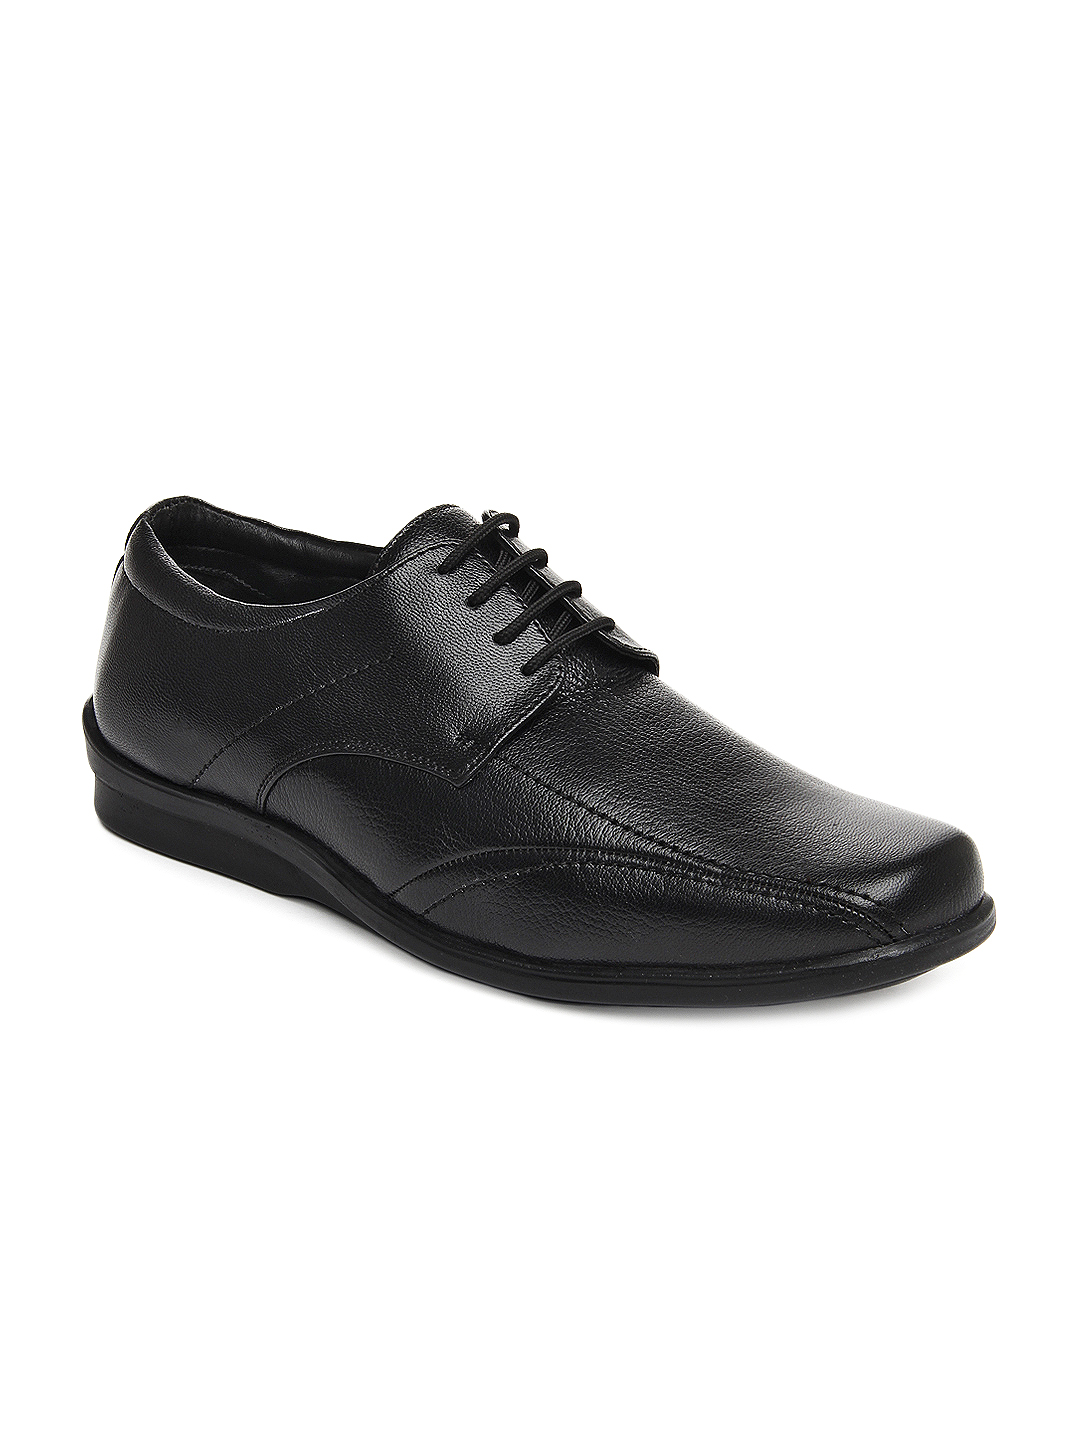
Fortune Men Black Formal Shoes
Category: Footwear / Shoes / Formal Shoes
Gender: Men
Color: Black
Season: Summer 2013
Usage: Casual